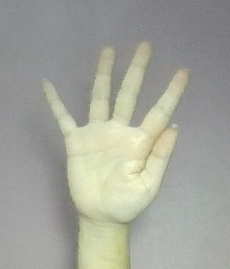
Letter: sheen